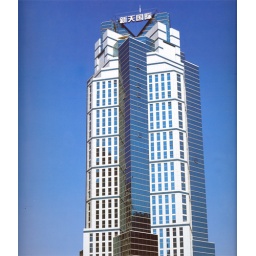
Raymark Asia office building in Shanghai